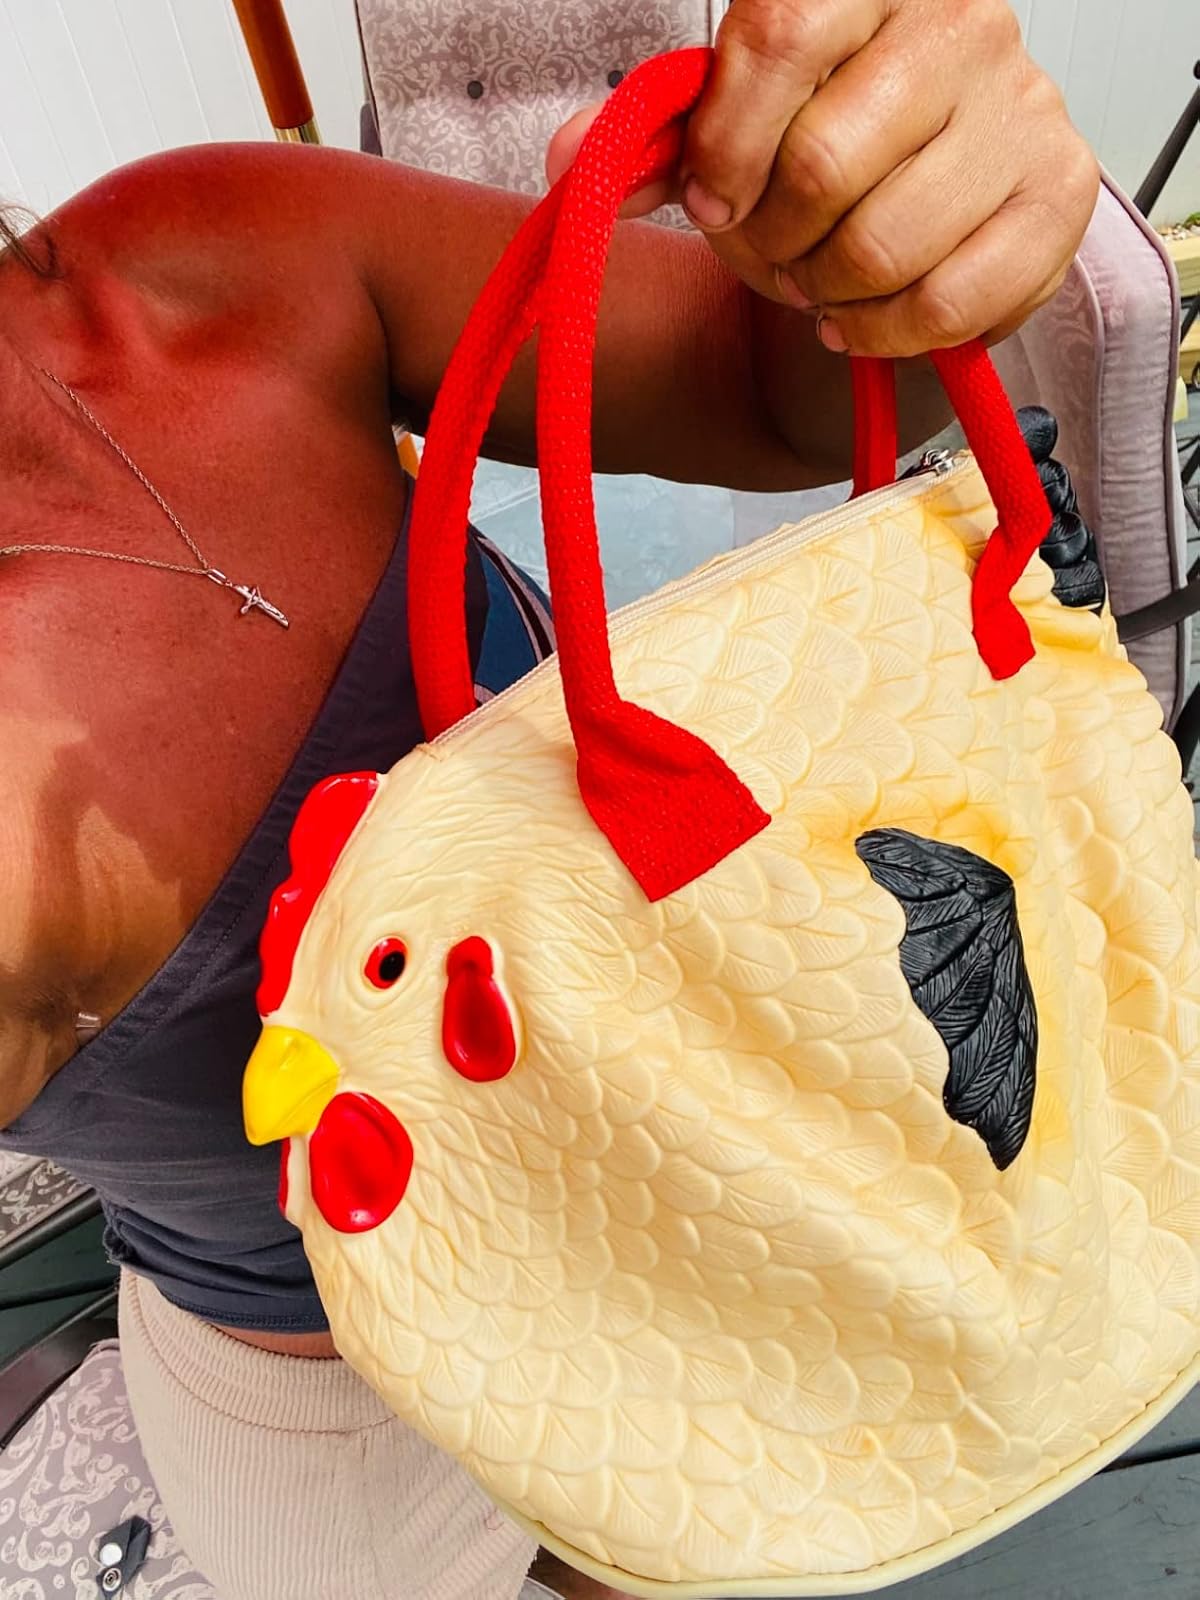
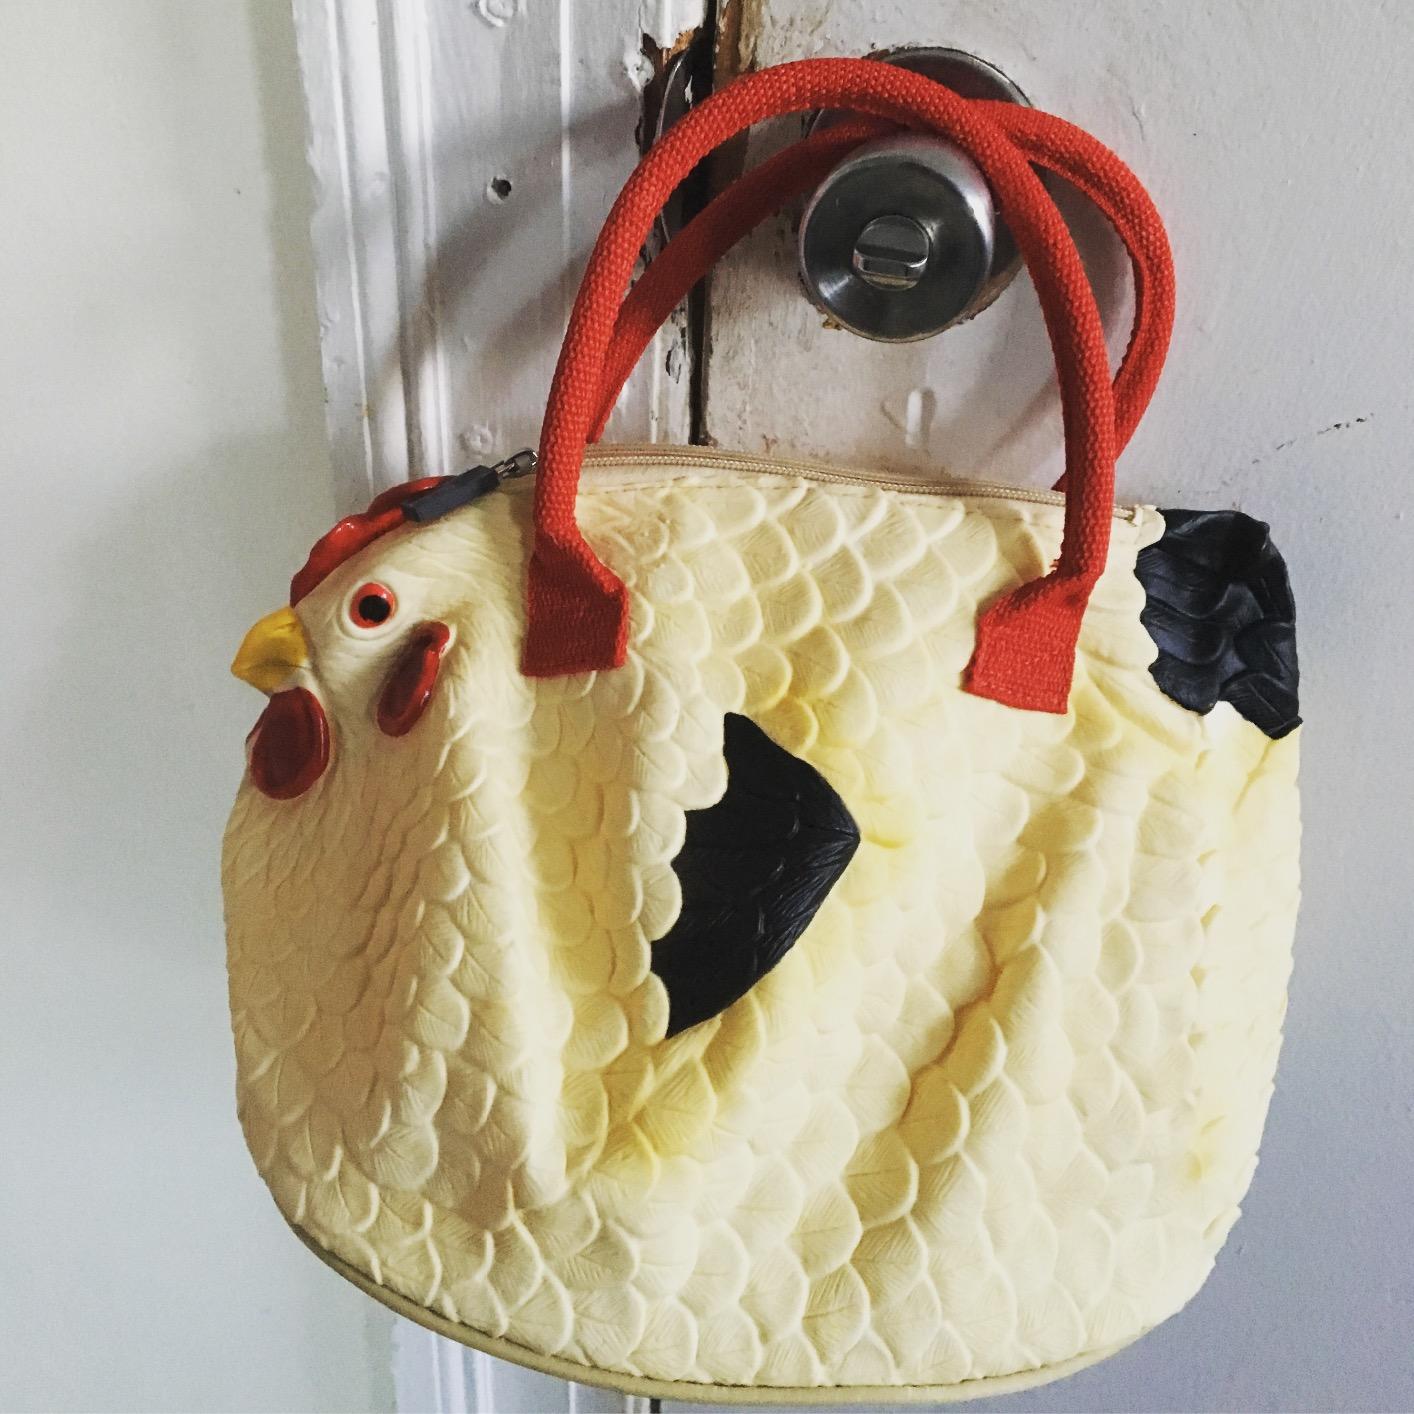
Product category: accessories_handbag
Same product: yes